Manuel Raga

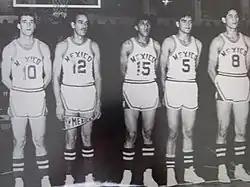
The national quintet of Mexico: Captain Carlos Quintanar (#12), Manuel Raga (#15), and Arturo Guerrero (#5) at the 1968 Summer Olympics.

Manuel "Manolo" Raga Navarro (born March 14, 1944) is a Mexican former professional basketball player. During his playing career, he was nicknamed, "The Flying Mexican", due to his nationality and his one of a kind 43 inch standing (no step) vertical leap. In 2008, he was named one of the 50 Greatest EuroLeague Contributors. In 2016, he became a FIBA Hall of Fame player.